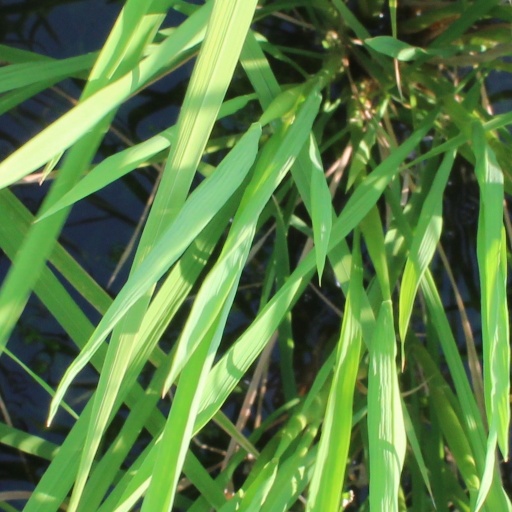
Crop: rice